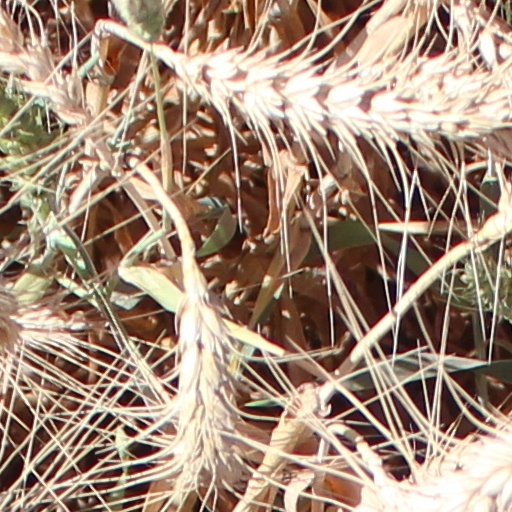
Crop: wheat